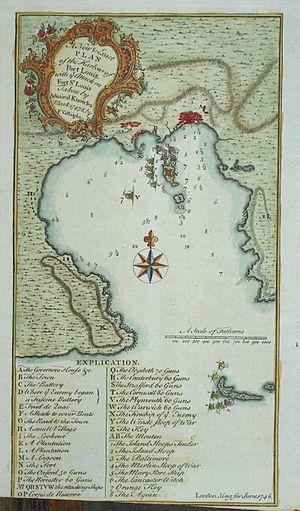
La bataille de Saint-Louis-du-Sud ou bataille de Port Louis est un combat qui oppose, le 22 mars 1748, une escadre britannique commandée par l'amiral Charles Knowles, à Saint-Louis-du-Sud dans la colonie française de Saint-Domingue à une garnison française, retranchée dans une forteresse et commandée par la gouverneur de l'île Étienne Cochard de Chastenoye, pendant la guerre de Succession d'Autriche.